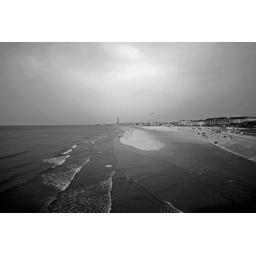
processed in black and white as blackpool was very dull, and is pure skank,